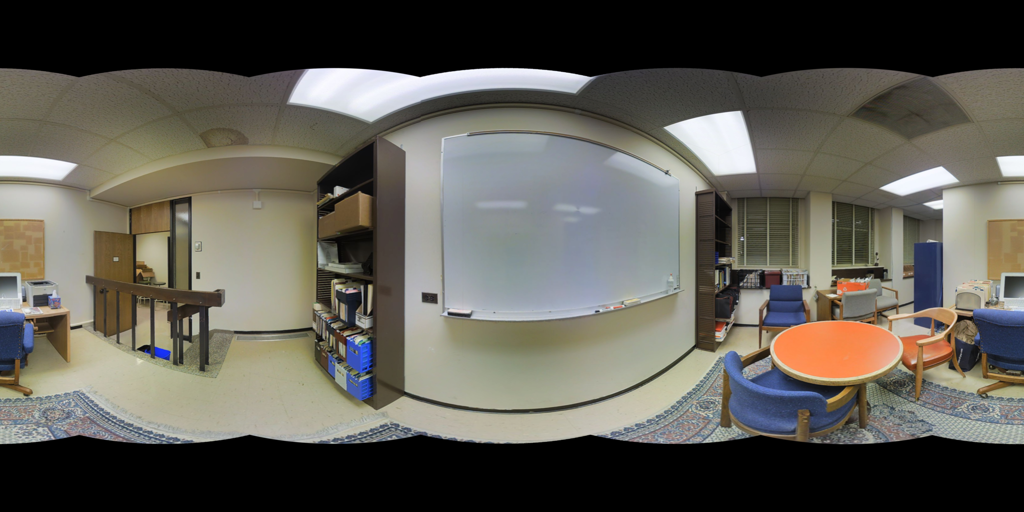
Referred object: the large whiteboard on the wall

Referred object: the large whiteboard

Referred object: the orange round table opposite the whiteboard